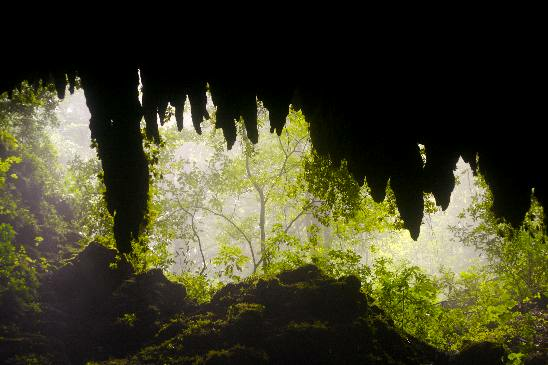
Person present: No